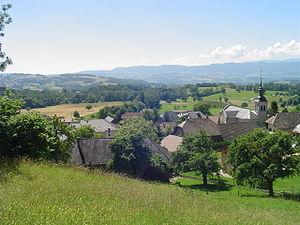
Centre de Viuz depuis le chemin du Chalet
Viuz-la-Chiésaz est une commune française située dans le département de la Haute-Savoie, en région Auvergne-Rhône-Alpes. Elle fait partie du pays de l'Albanais et du canton de Rumilly.
L'Albanais, ou pays de l'Albanais, est une petite région de la Savoie située entre le lac du Bourget et le lac d'Annecy, aux portes du parc naturel régional des Bauges. Sa principale agglomération est Rumilly.